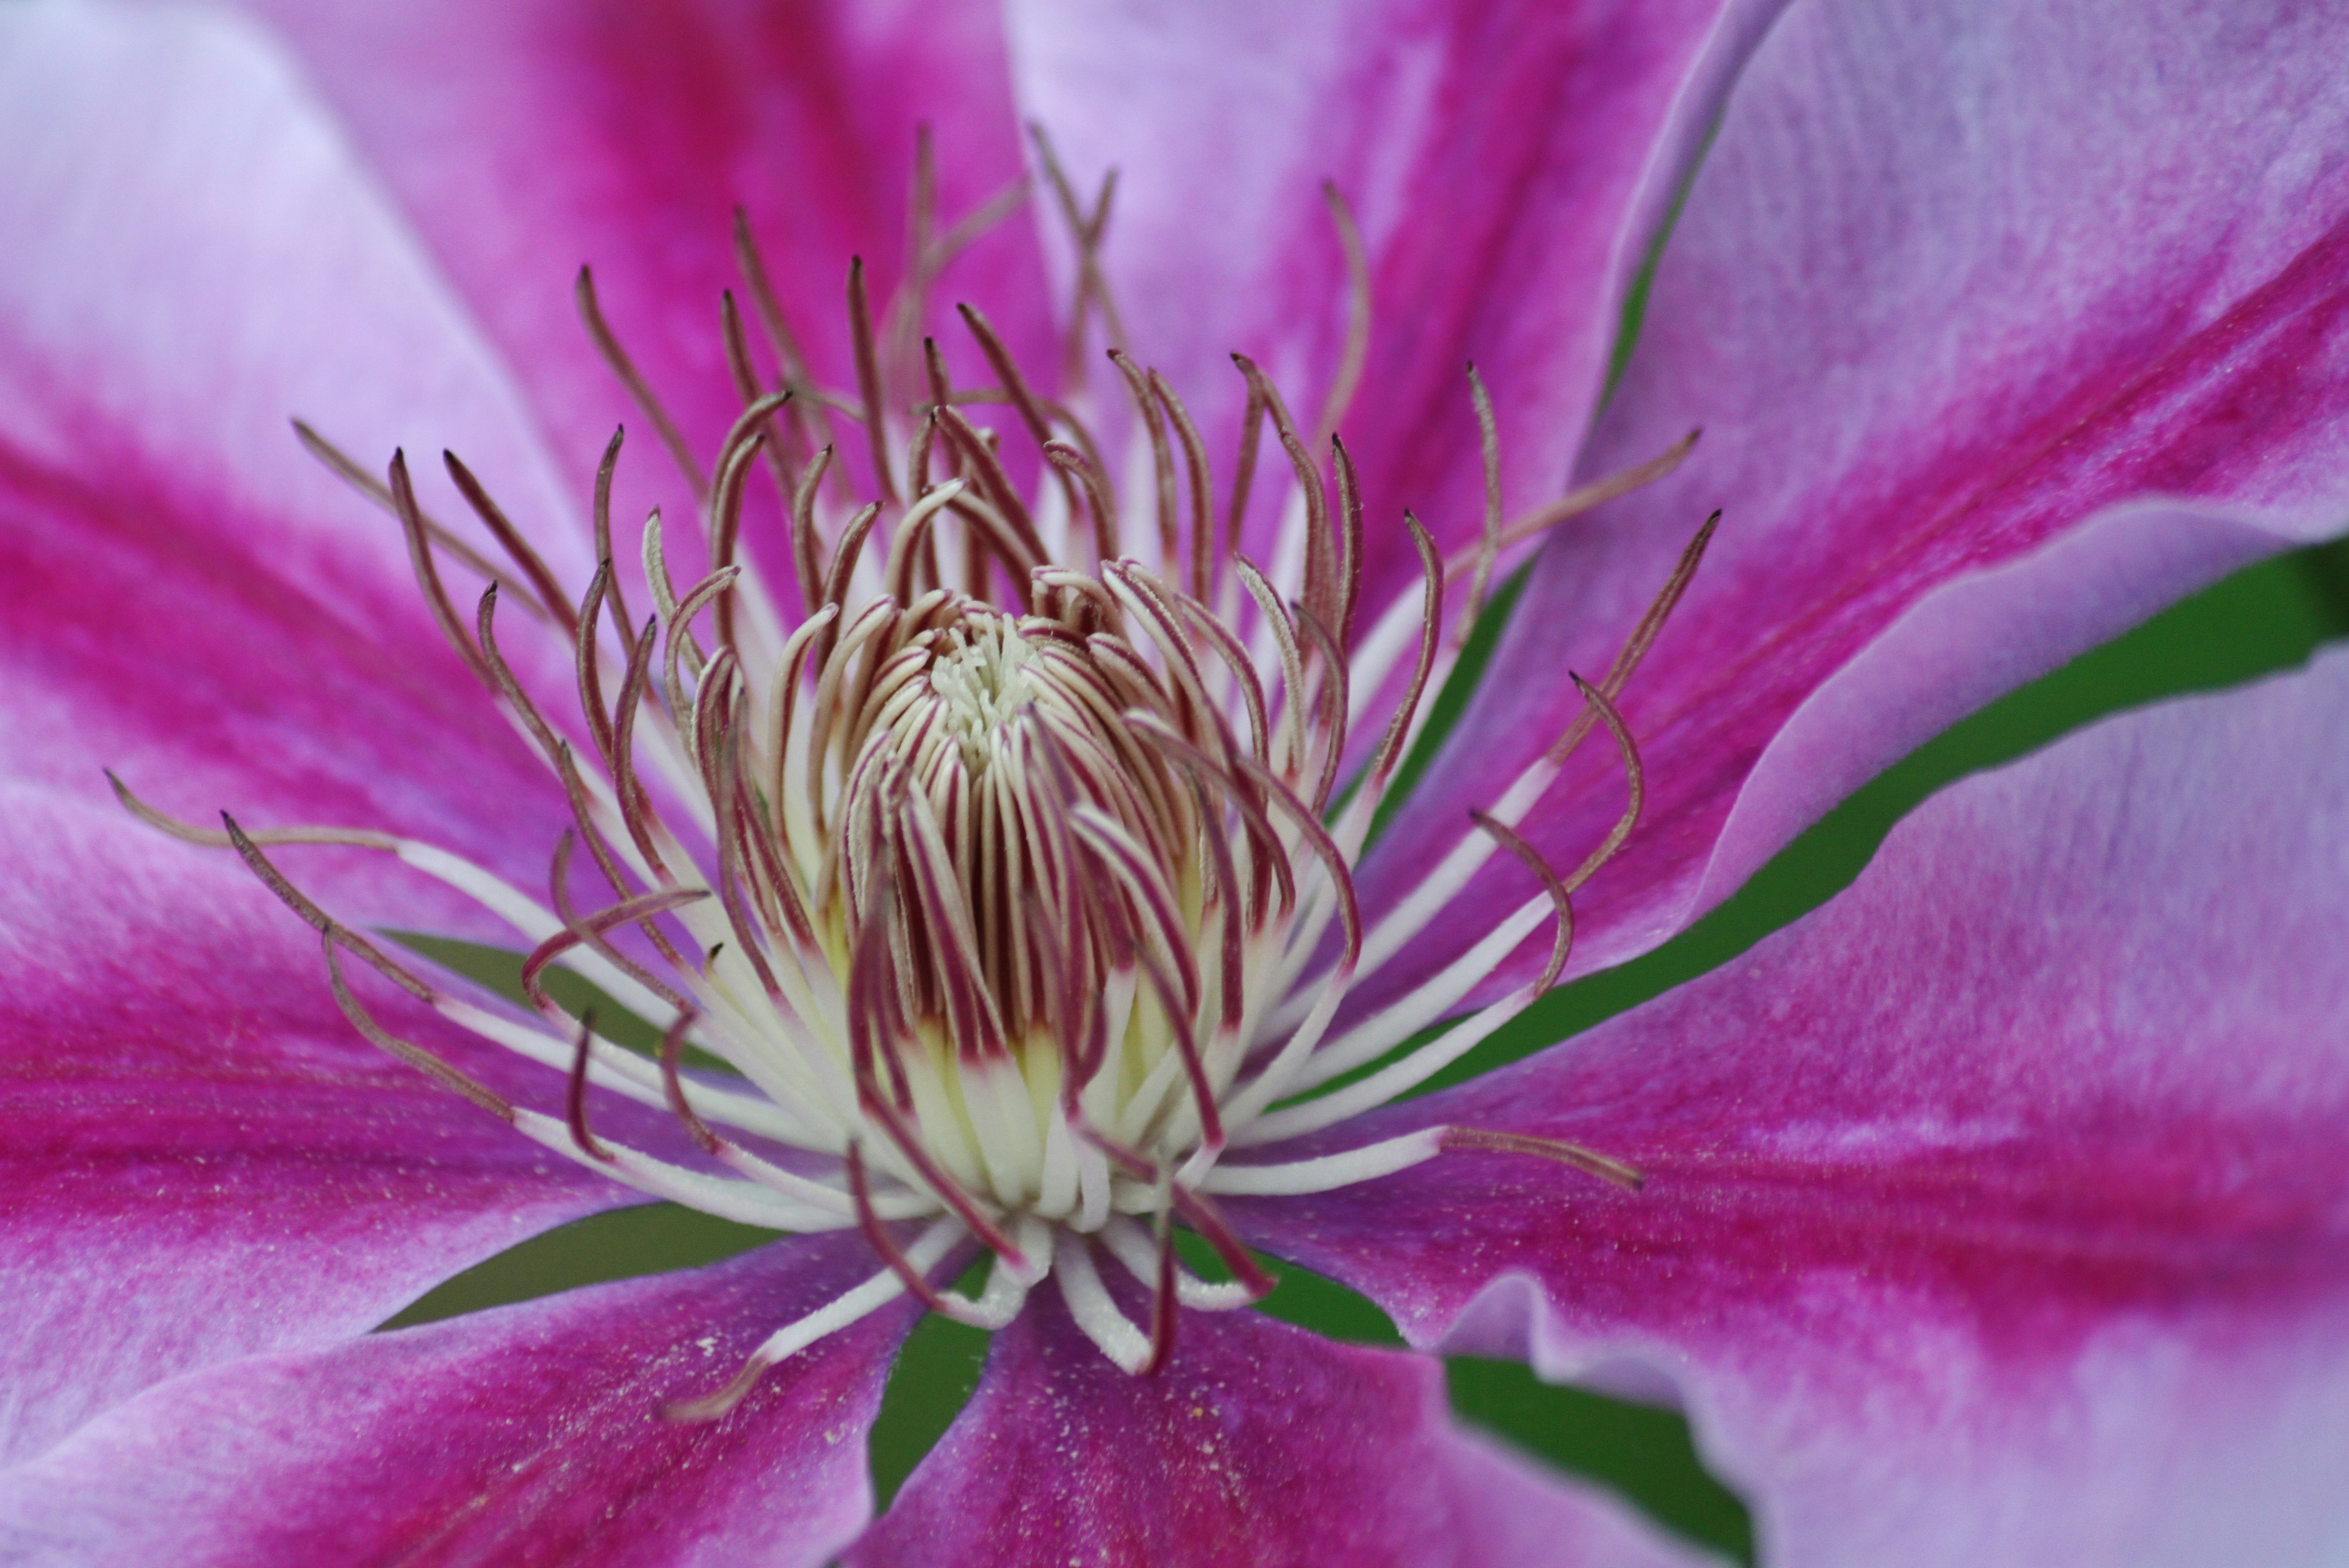
nature, blossom, plant, flower, purple, petal, bloom, macro, botany, climber, colorful, garden, pink, close, flora, flowers, close up, cheerful, stamen, clematis, flower garden, stamens, macro photography, ornamental plant, garden plant, flowering plant, bee pollen, macro photo, clematis flower, land plant